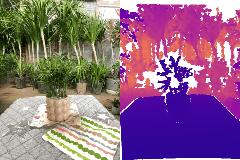
Label: flower_pot